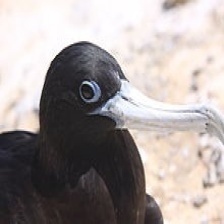
Species: FRIGATE
Scientific name: FREGATIDAE